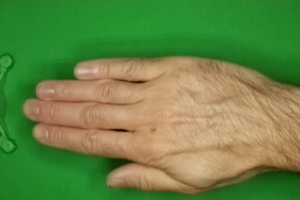
Label: paper